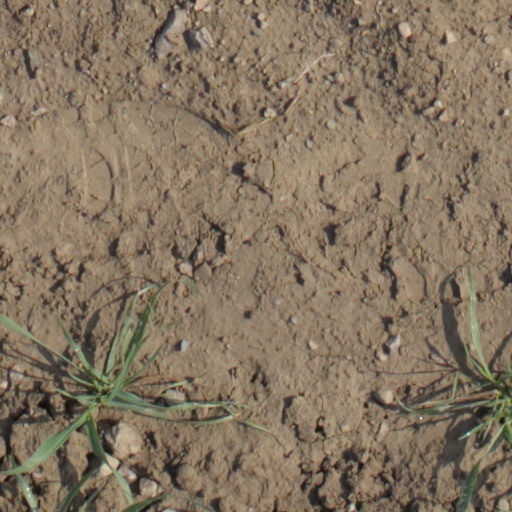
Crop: wheat